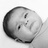
Emotion: sad